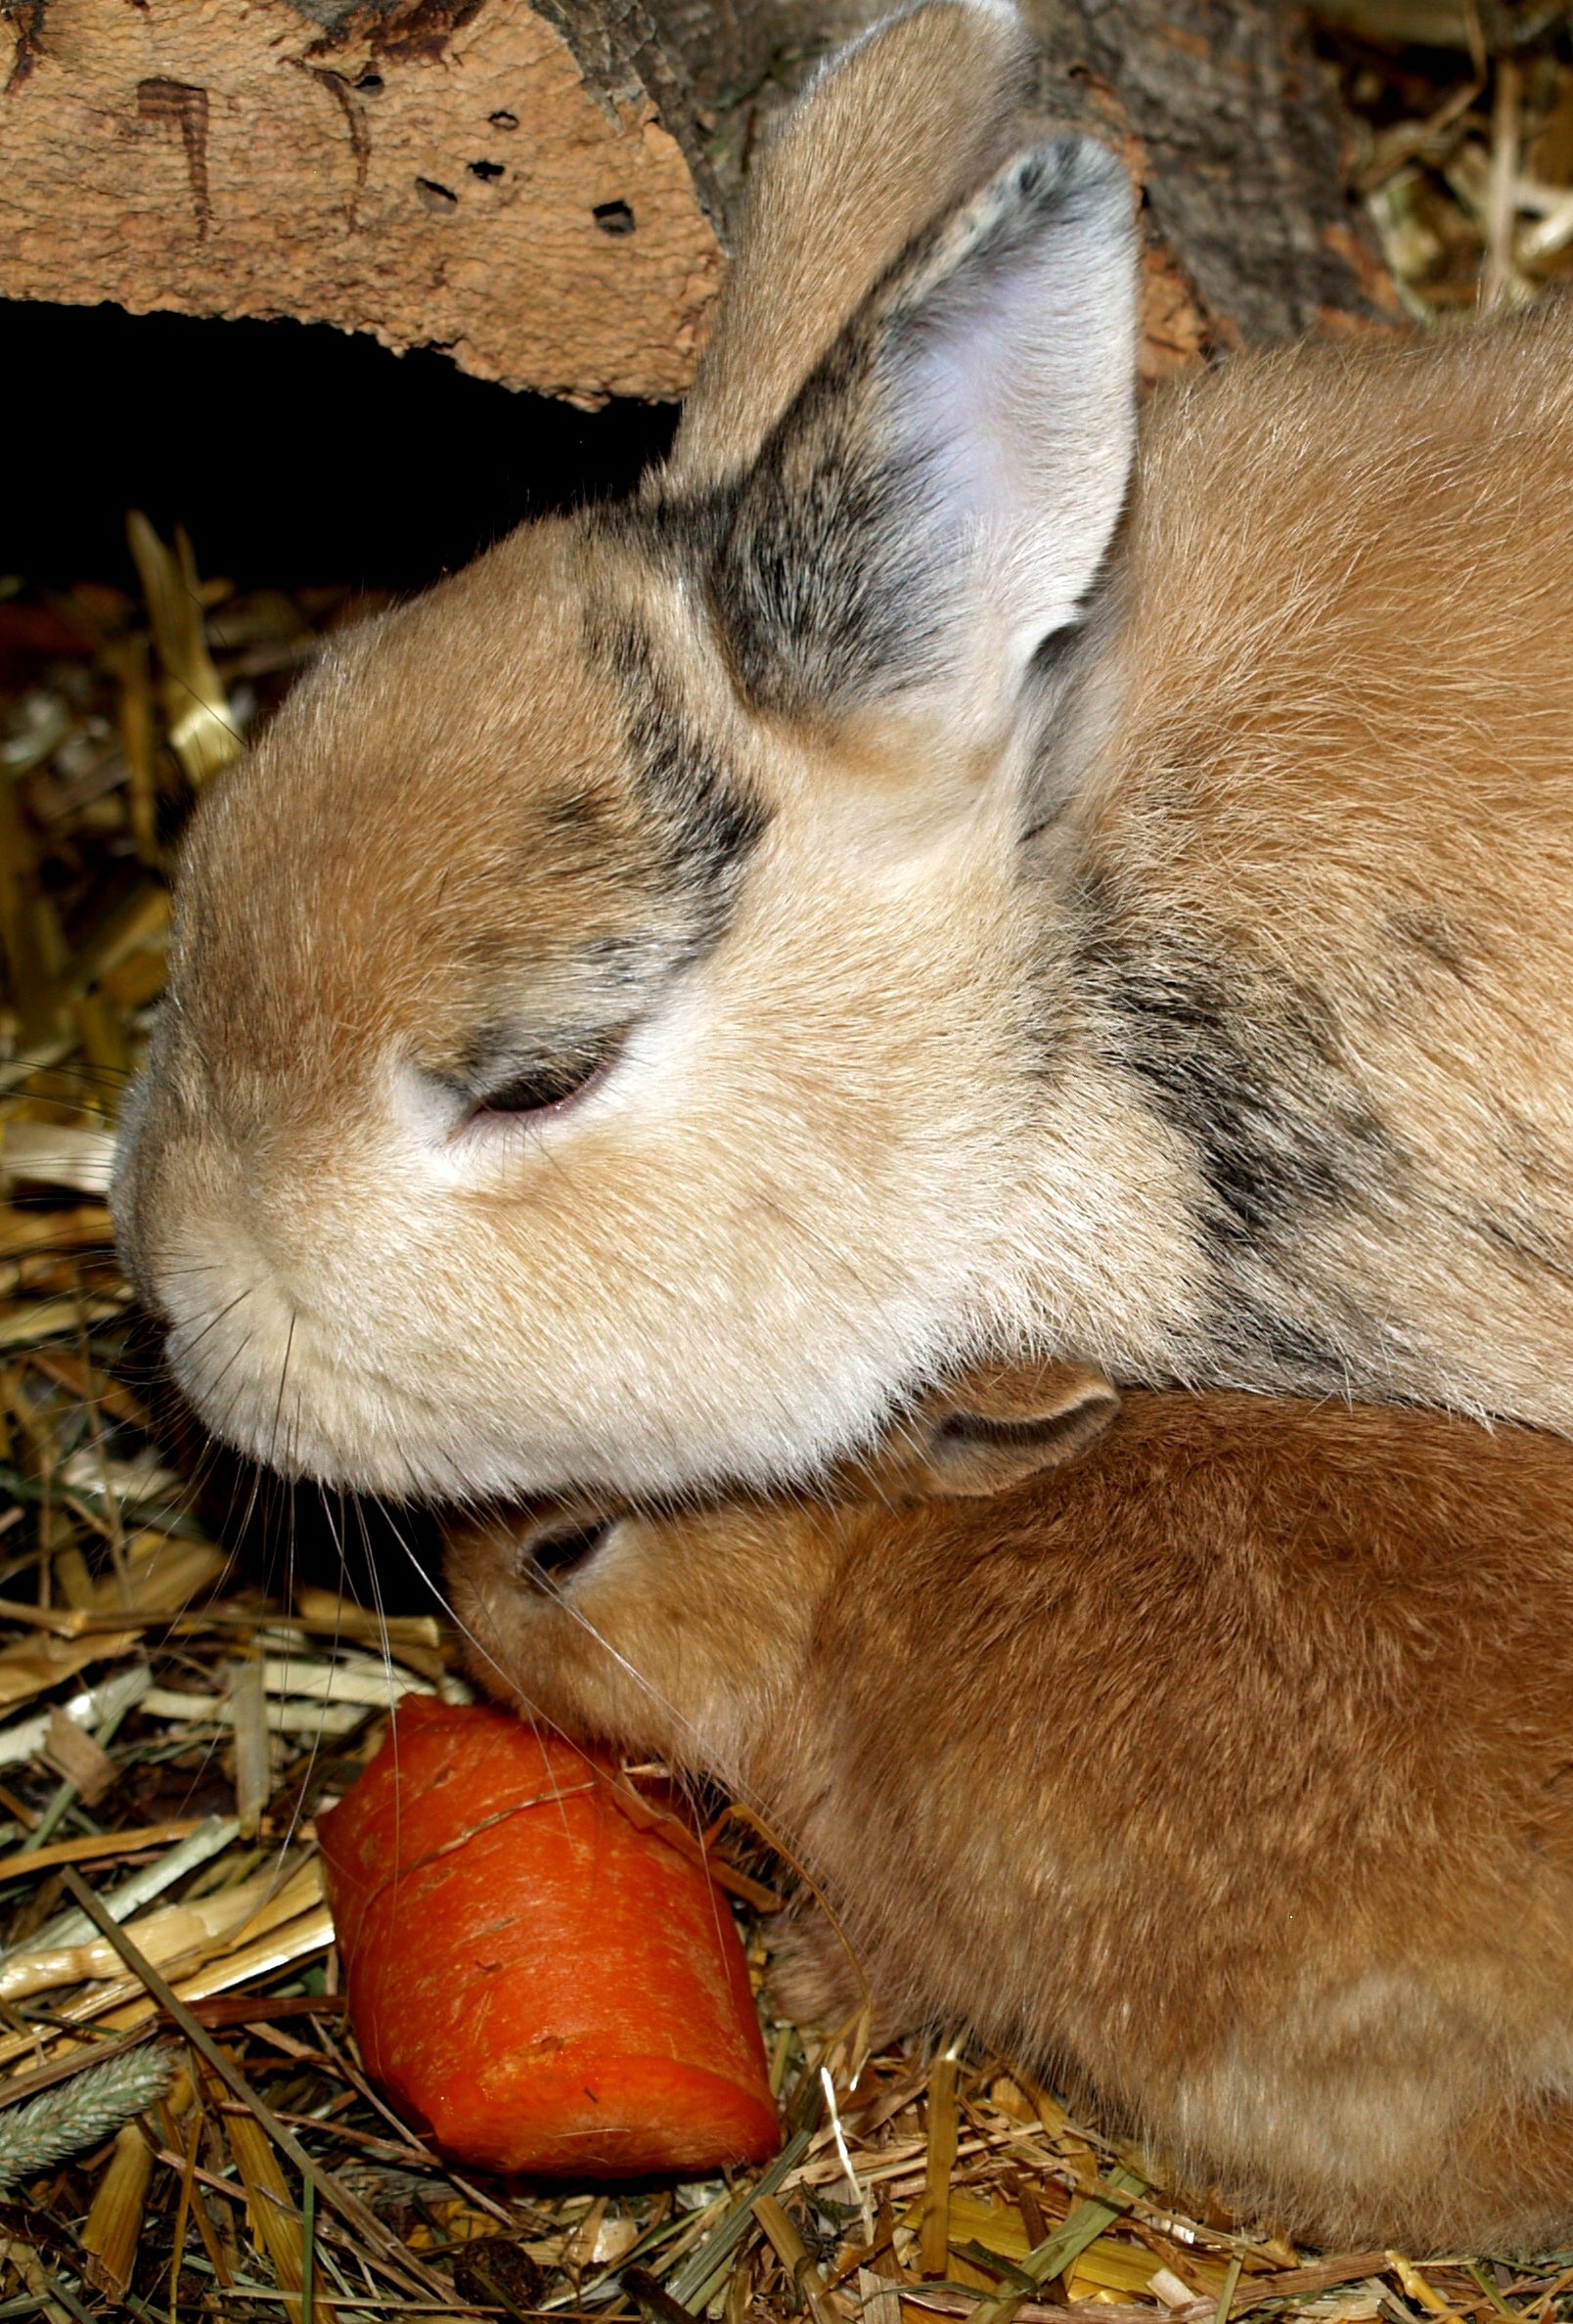
sweet, wildlife, mammal, fauna, rabbit, pets, whiskers, vertebrate, domestic rabbit, hare baby, rabbit family, rabits and hares